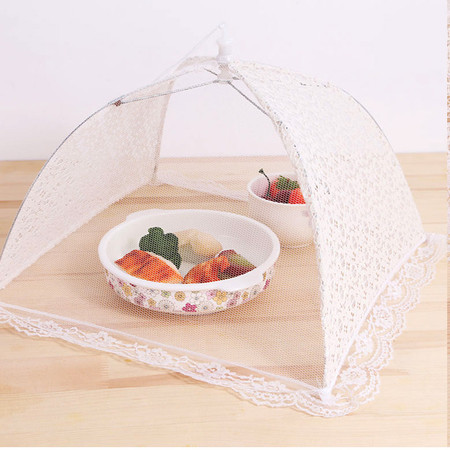
Label: trash